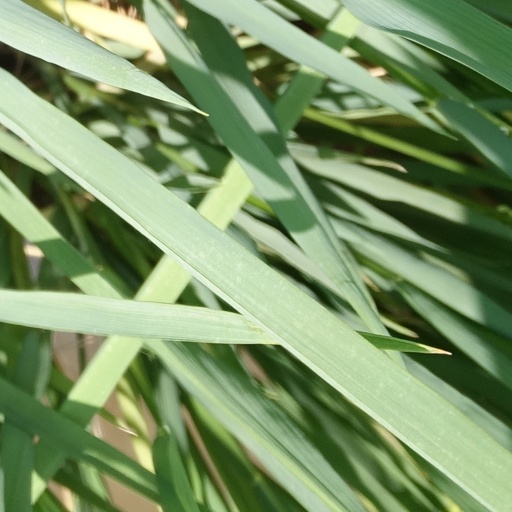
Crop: rice